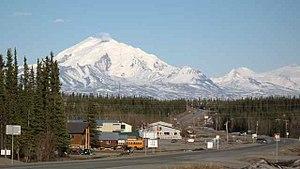
Glennallen est une ville d'Alaska, située dans la Région de recensement de Valdez-Cordova, aux États-Unis. Elle comporte 554 habitants. Le nom de la localité a été fixé en 1961 par la Poste Fédérale, passant de Glenallen à Glennallen.